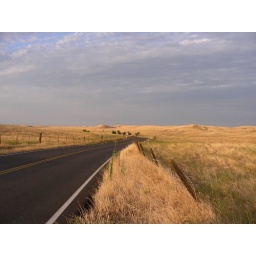
During the heat wave we left the office at 430am so we could get to the field by 6